Ludger tom Ring the Younger

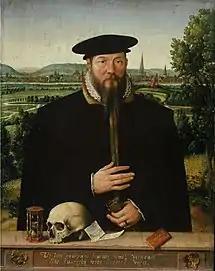
"Portrait of the Protestant minister Hermann Huddaeus of Minden", 1568

Ludger tom Ring the Younger (19 July or November 1522, Münster – 22 May 1584, Braunschweig) was a German painter and draughtsman.